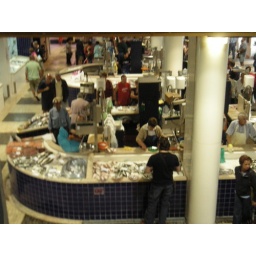
The fish market in Lagos